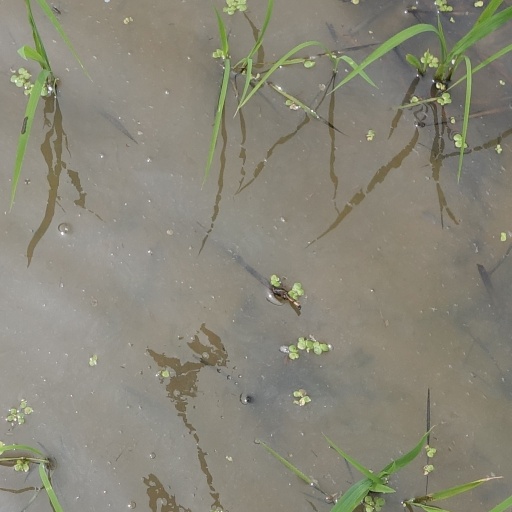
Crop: rice